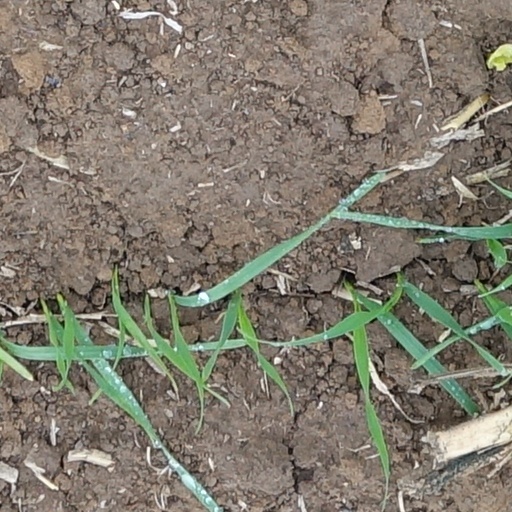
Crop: wheat